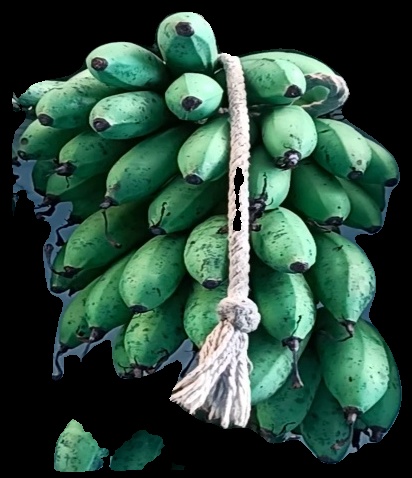
Variety: rasbale
Grade: grade2